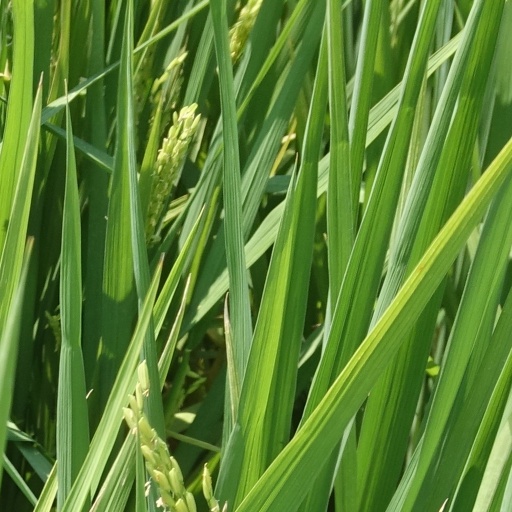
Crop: rice